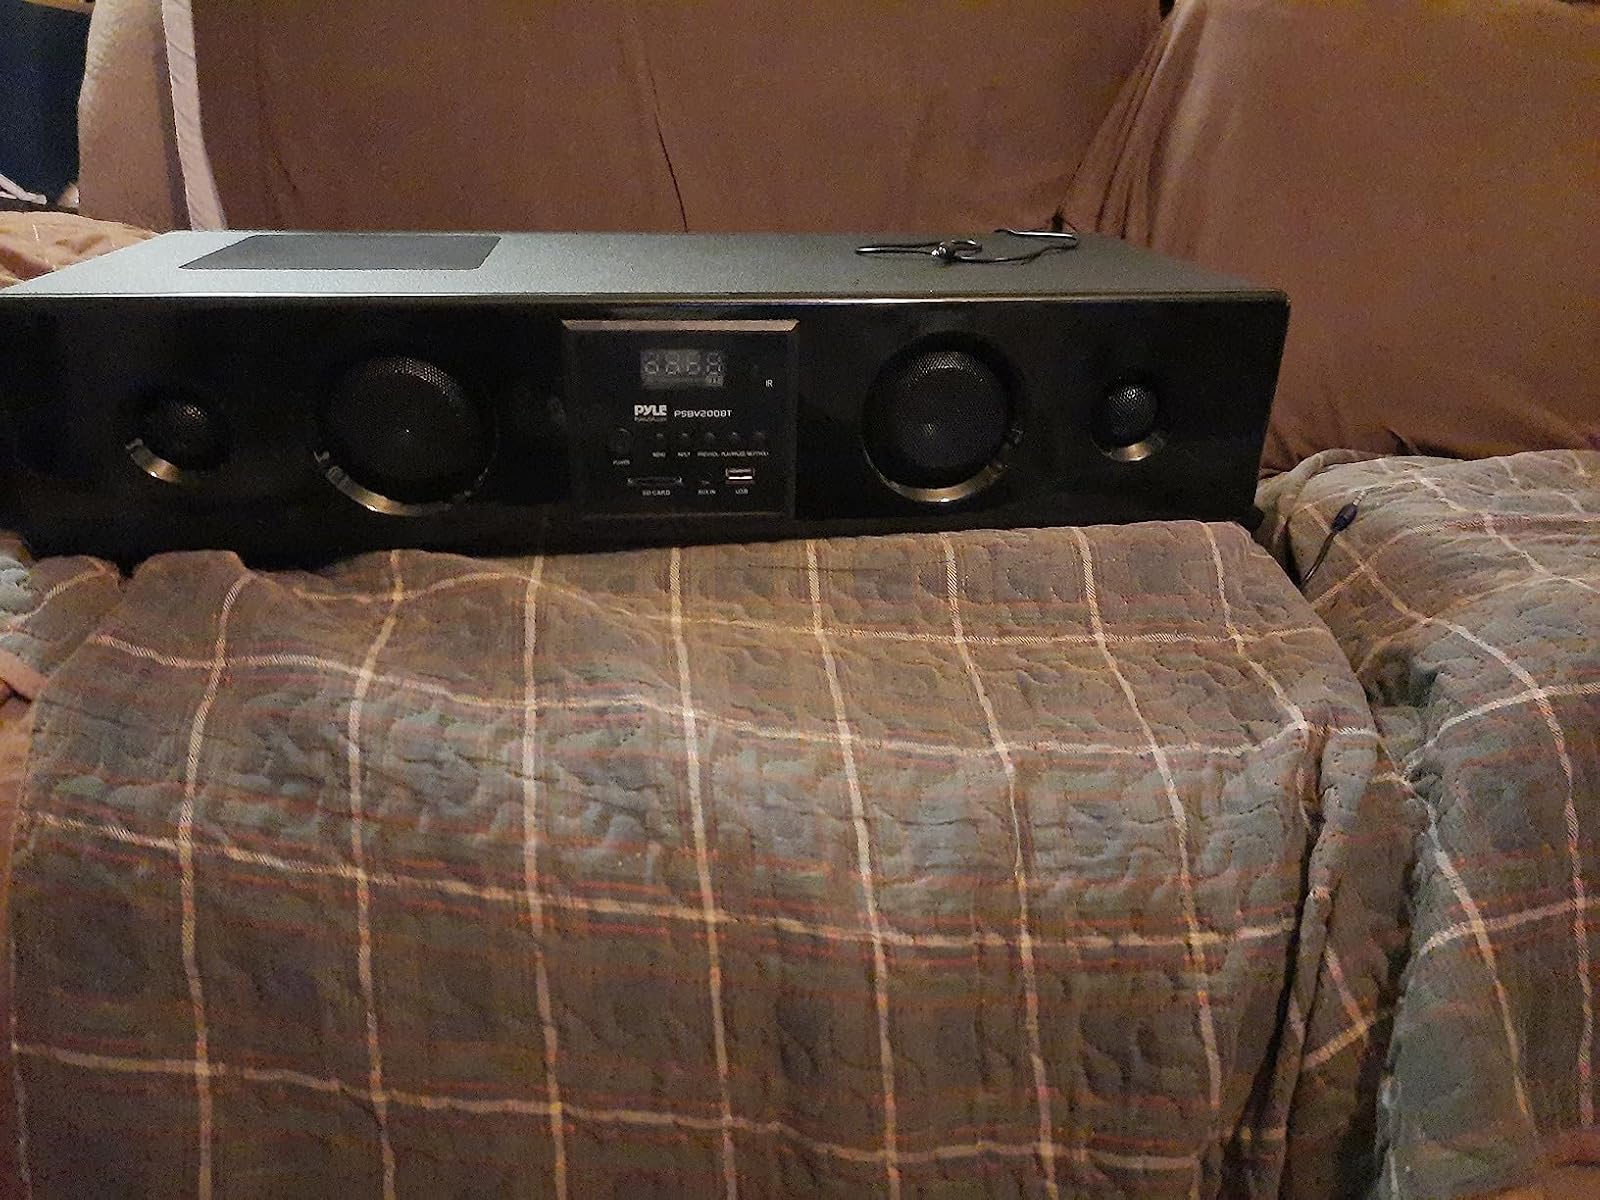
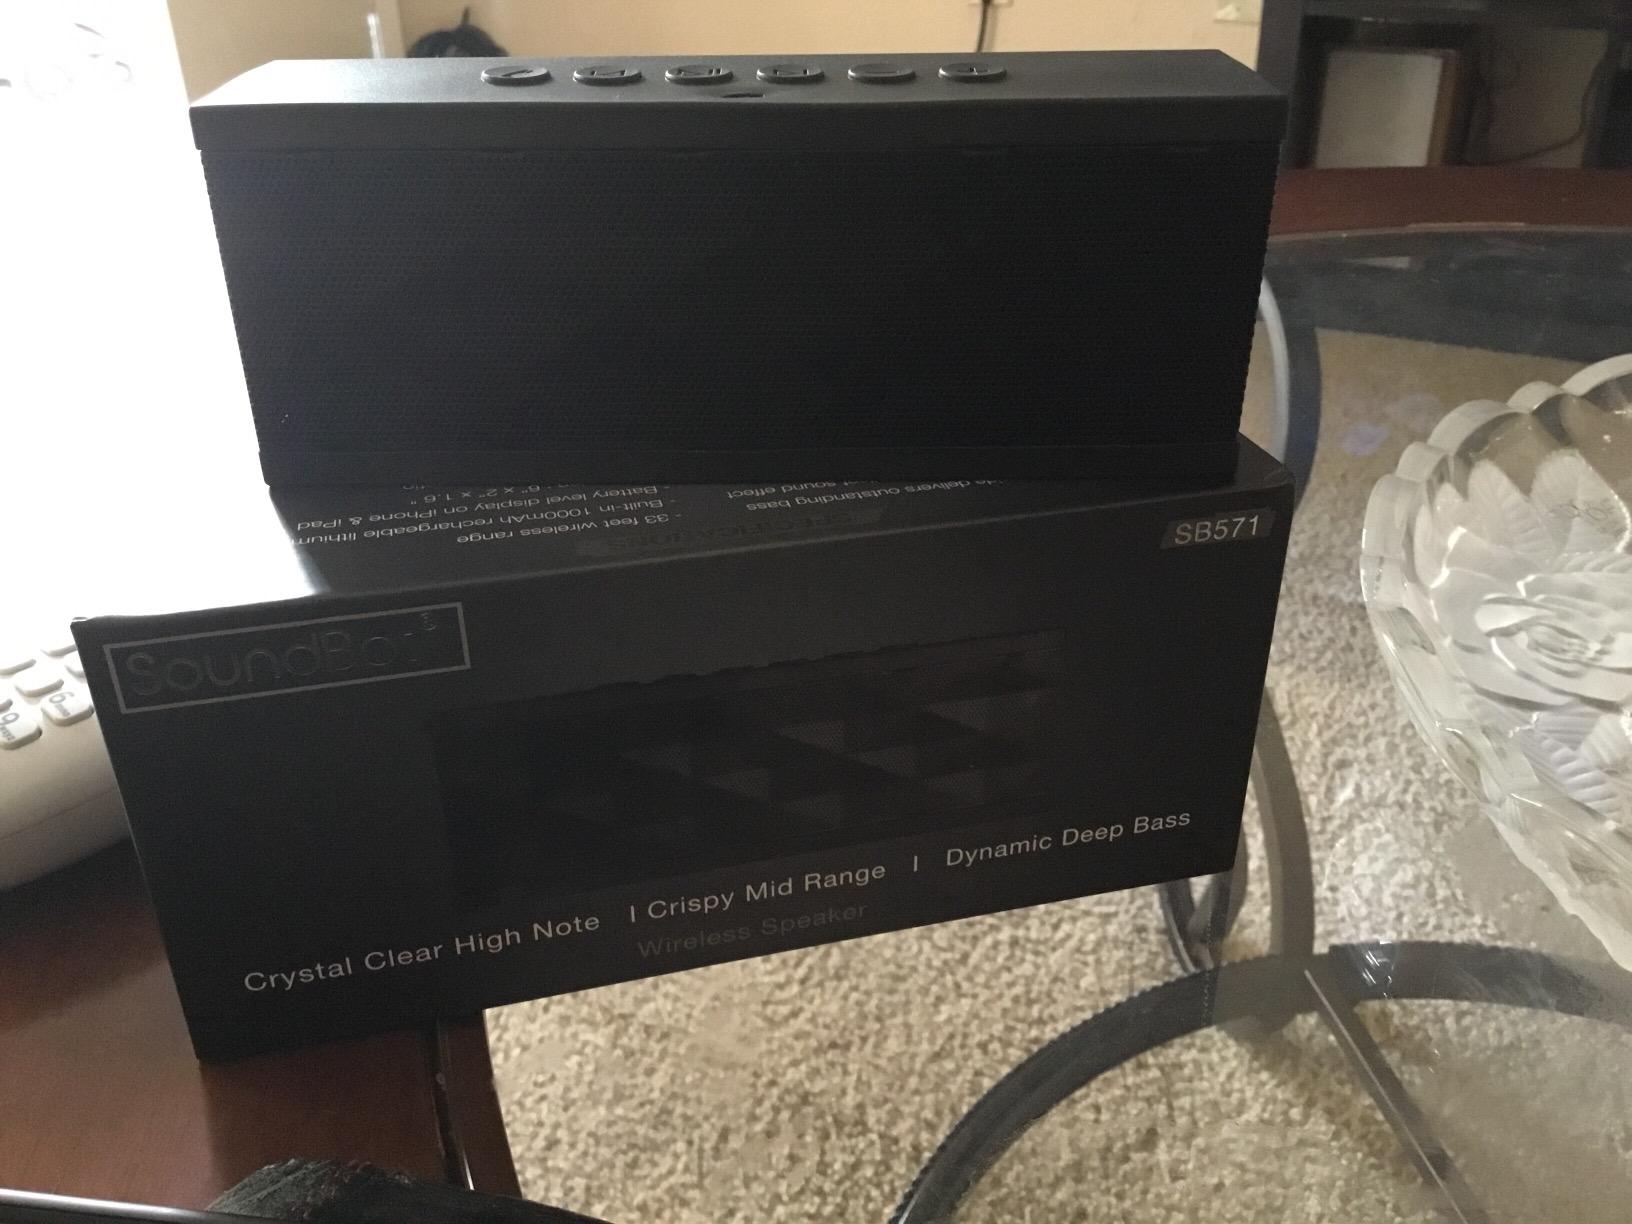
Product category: speaker
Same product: no